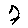
Label: 7